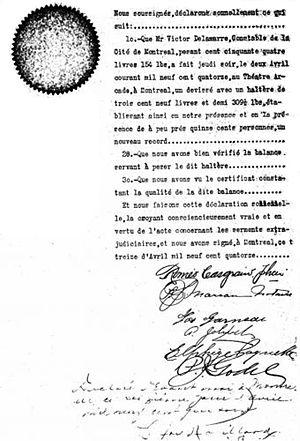
Certificat attestant l'exploit de Victor Delamarre du 2 avril 1914
Victor Delamarre était un haltérophile canadien-français. Il est surtout connu pour avoir réussi à effectuer un dévissé d'un seul bras une masse de 140 kg, soulevant de ce fait le double de sa masse. Il mesurait 166,5 cm pour environ 70 kg.